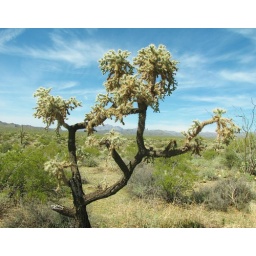
This Arizona desert plant stood weathered and beautiful against the blue skies and a distant mountain range.sf